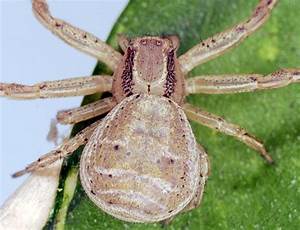
Label: spider